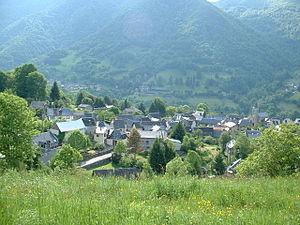
Burgalays est une commune française située dans le département de la Haute-Garonne en région Occitanie.